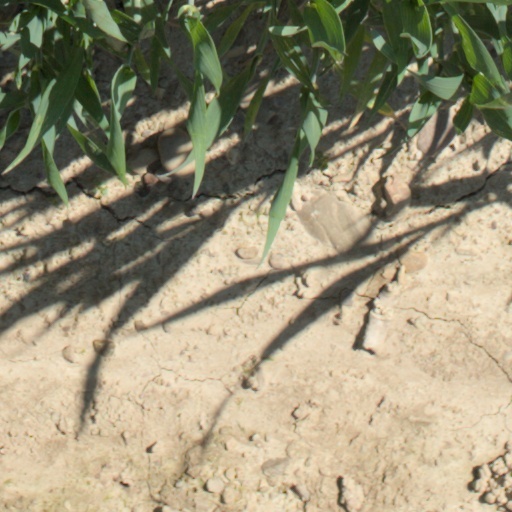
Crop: wheat